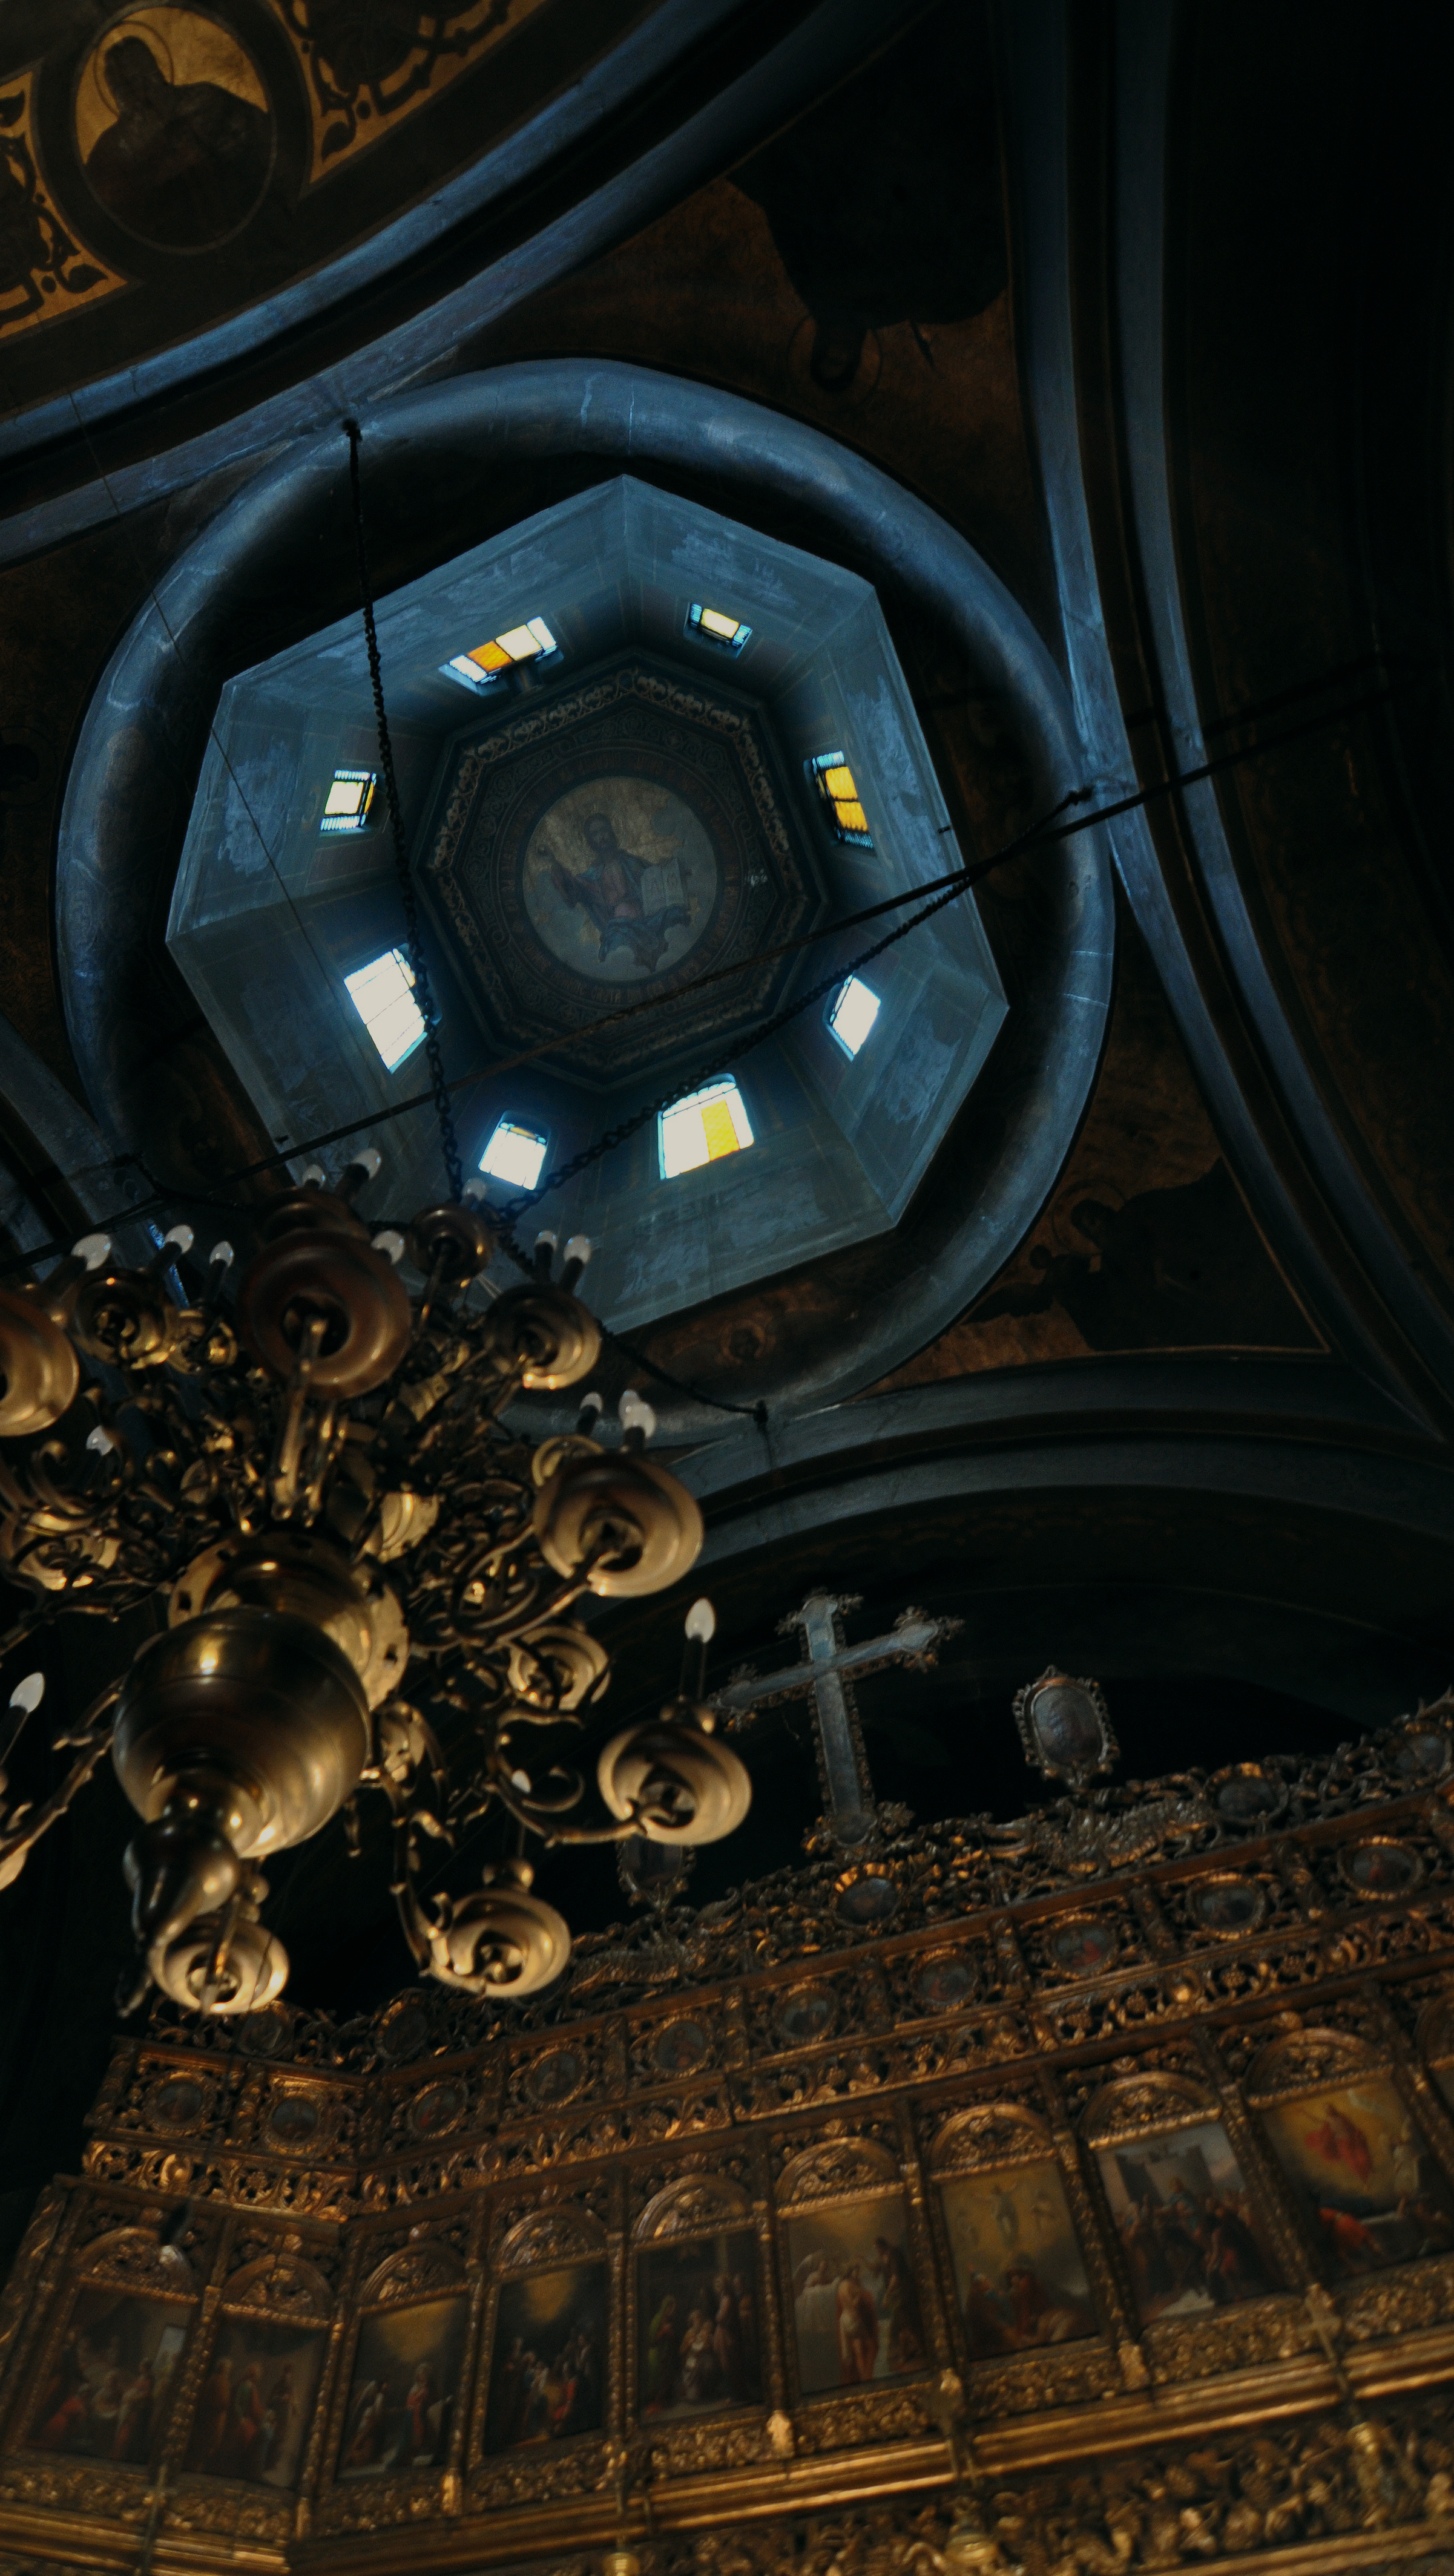
light, architecture, photography, interior, building, monument, photo, religion, darkness, church, christian, photos, religious, art, de, iconography, churches, fotografie, christianity, romana, orthodox, vaulting, eastern, dome, murals, icon, romania, icons, bucharest, screenshot, bor, biserica, arhitectura, wallachia, orthodoxy, lumina, cupola, pendentives, pendentive, pandantiv, pandantivi, romanian, icoana, iconostas, iconostasis, ortodoxa, patrimoniu, ortodoxia, ortodoxie, ecclesiastical, bisericeasc, cladire, edificiu, bucuresti, valahia, tararomaneasca, christpantocrator, pantokrator, eik n, cre tinism, cre tin, bisericaalba, lmibiima19861